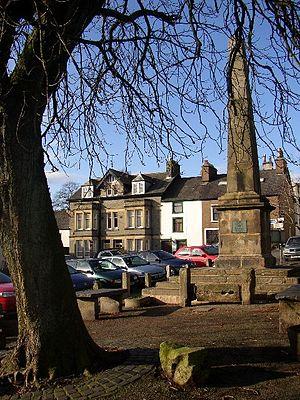
Broughton-in-Furness est une ville britannique située à la limite sud du parc national du Lake District, dans le comté anglais de Cumbria.